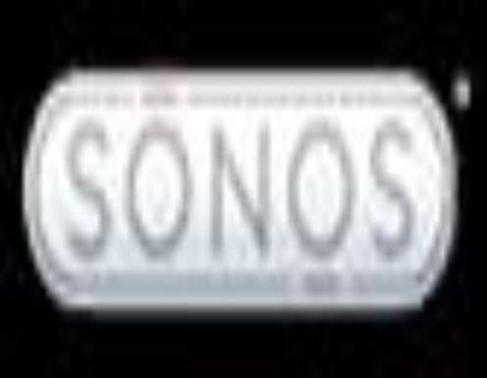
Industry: Electronic